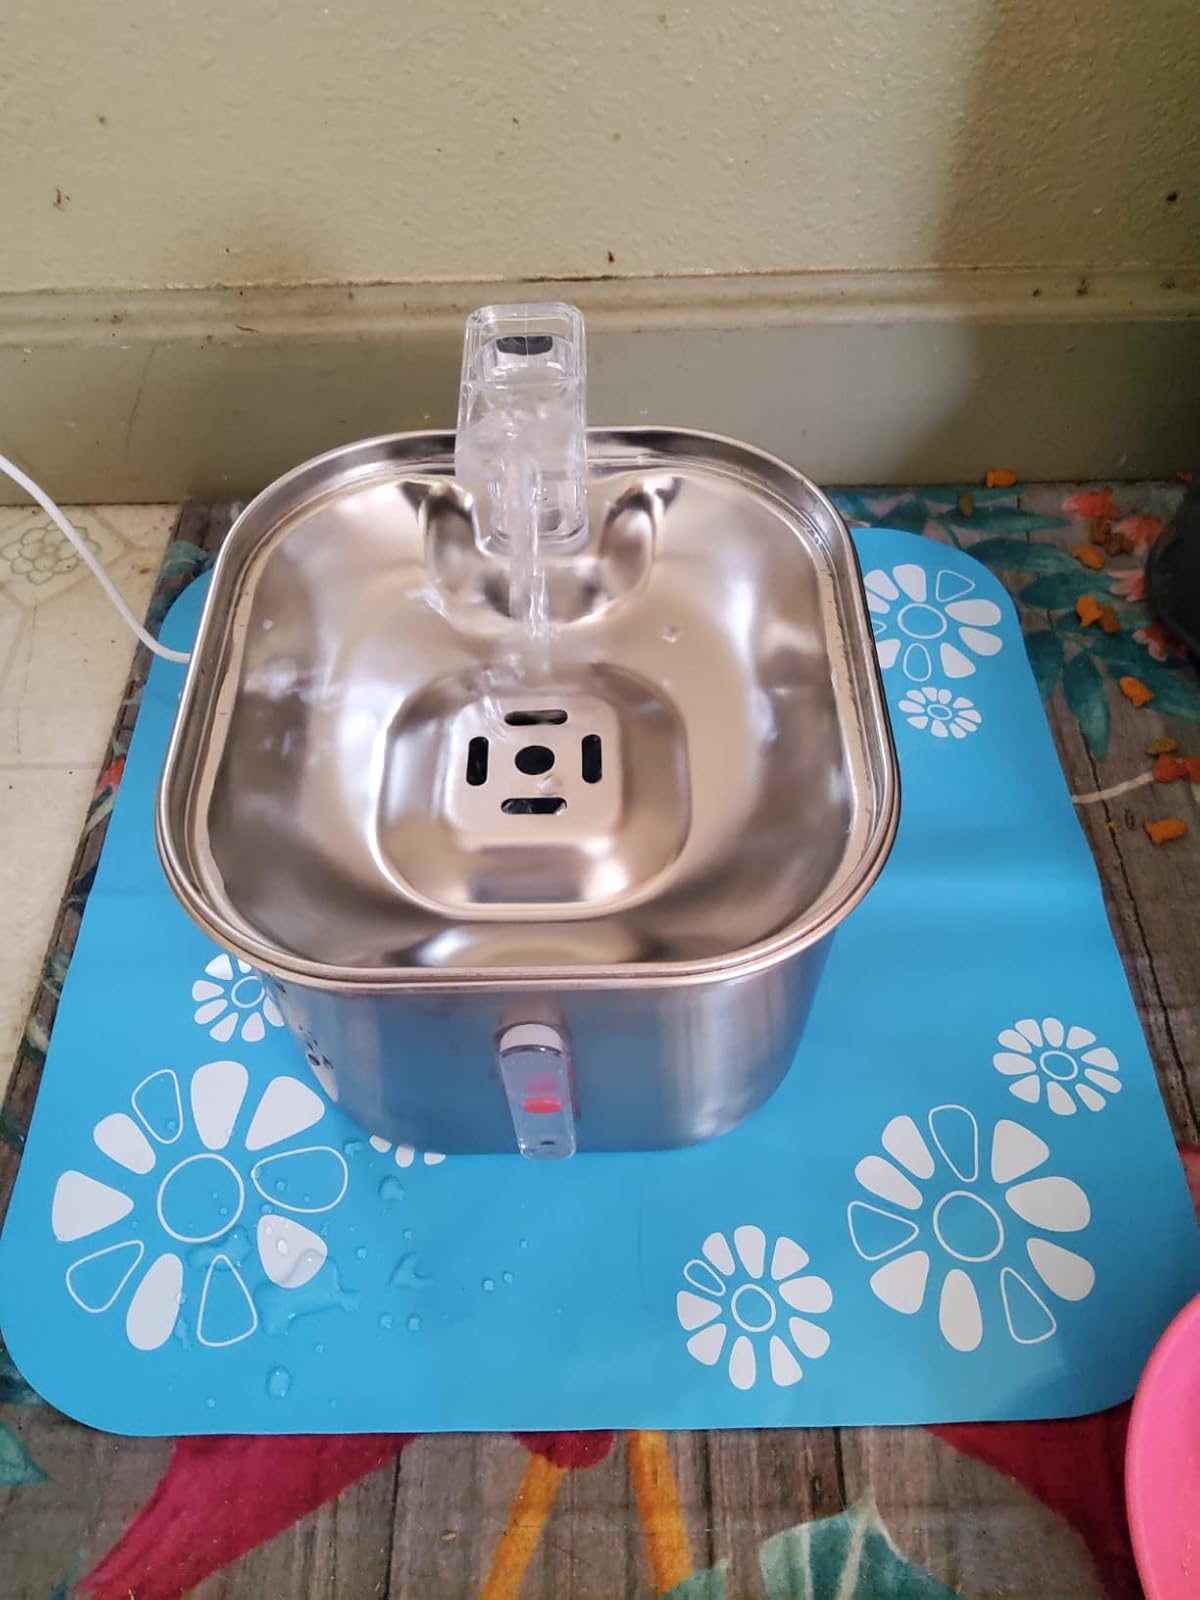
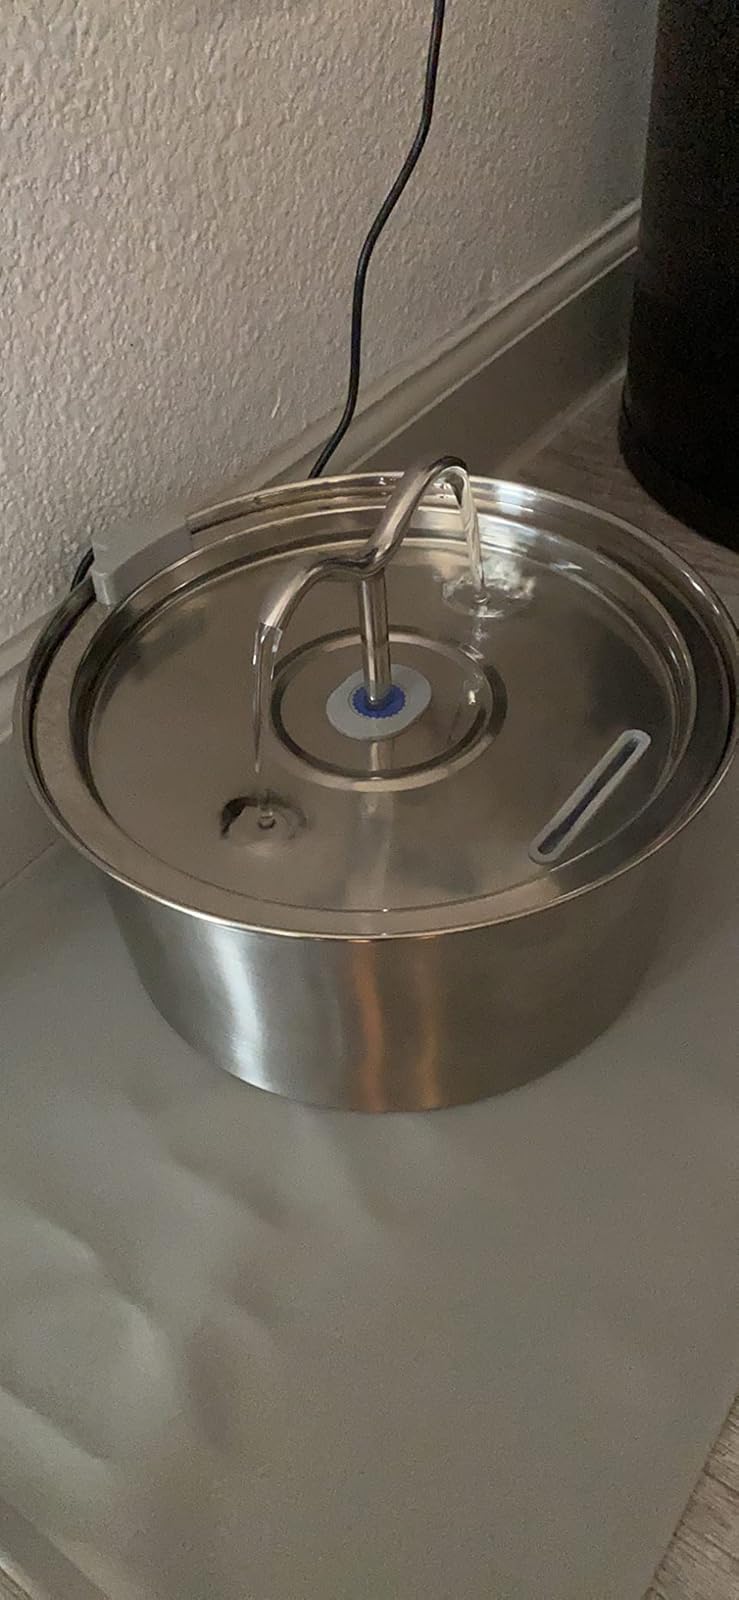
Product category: items_bowl
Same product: no